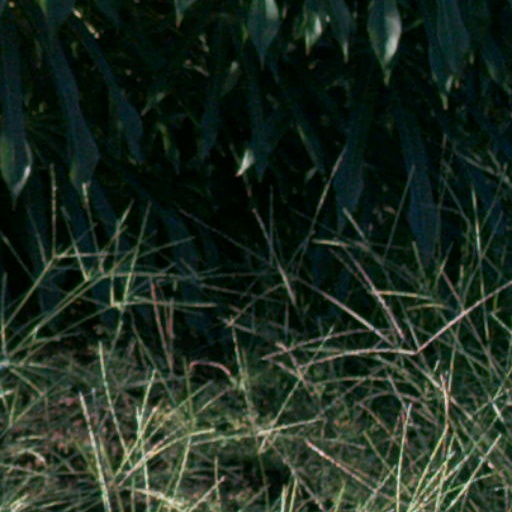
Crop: cassava